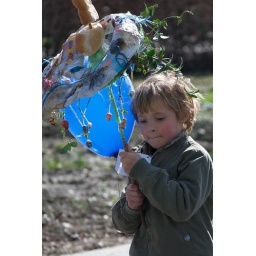
a little boy in my street